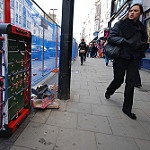
Scene: Outdoor